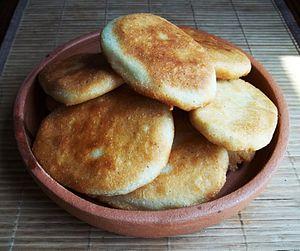
La cuisine géorgienne désigne les styles de cuisine et plats traditionnels géorgiens, pays du Caucase sur les rives de la mer Noire. En dehors de la Géorgie cette cuisine est également répandue dans les pays de l'ancienne Union Soviétique où elle était considérée comme la « haute cuisine » de l’URSS.